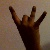
The image shows a hand gesture representing the number 8 in Indian Sign Language.